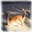
Label: deer